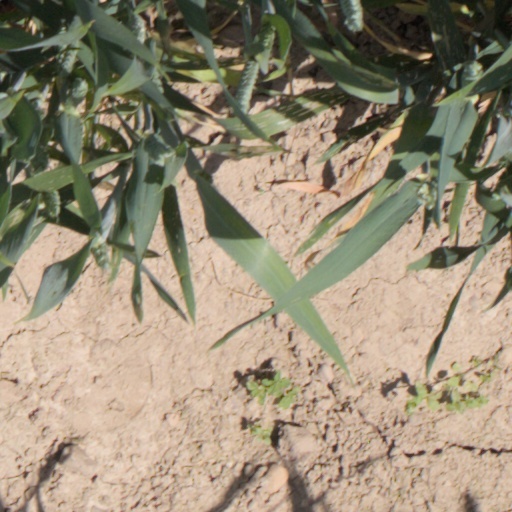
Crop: wheat